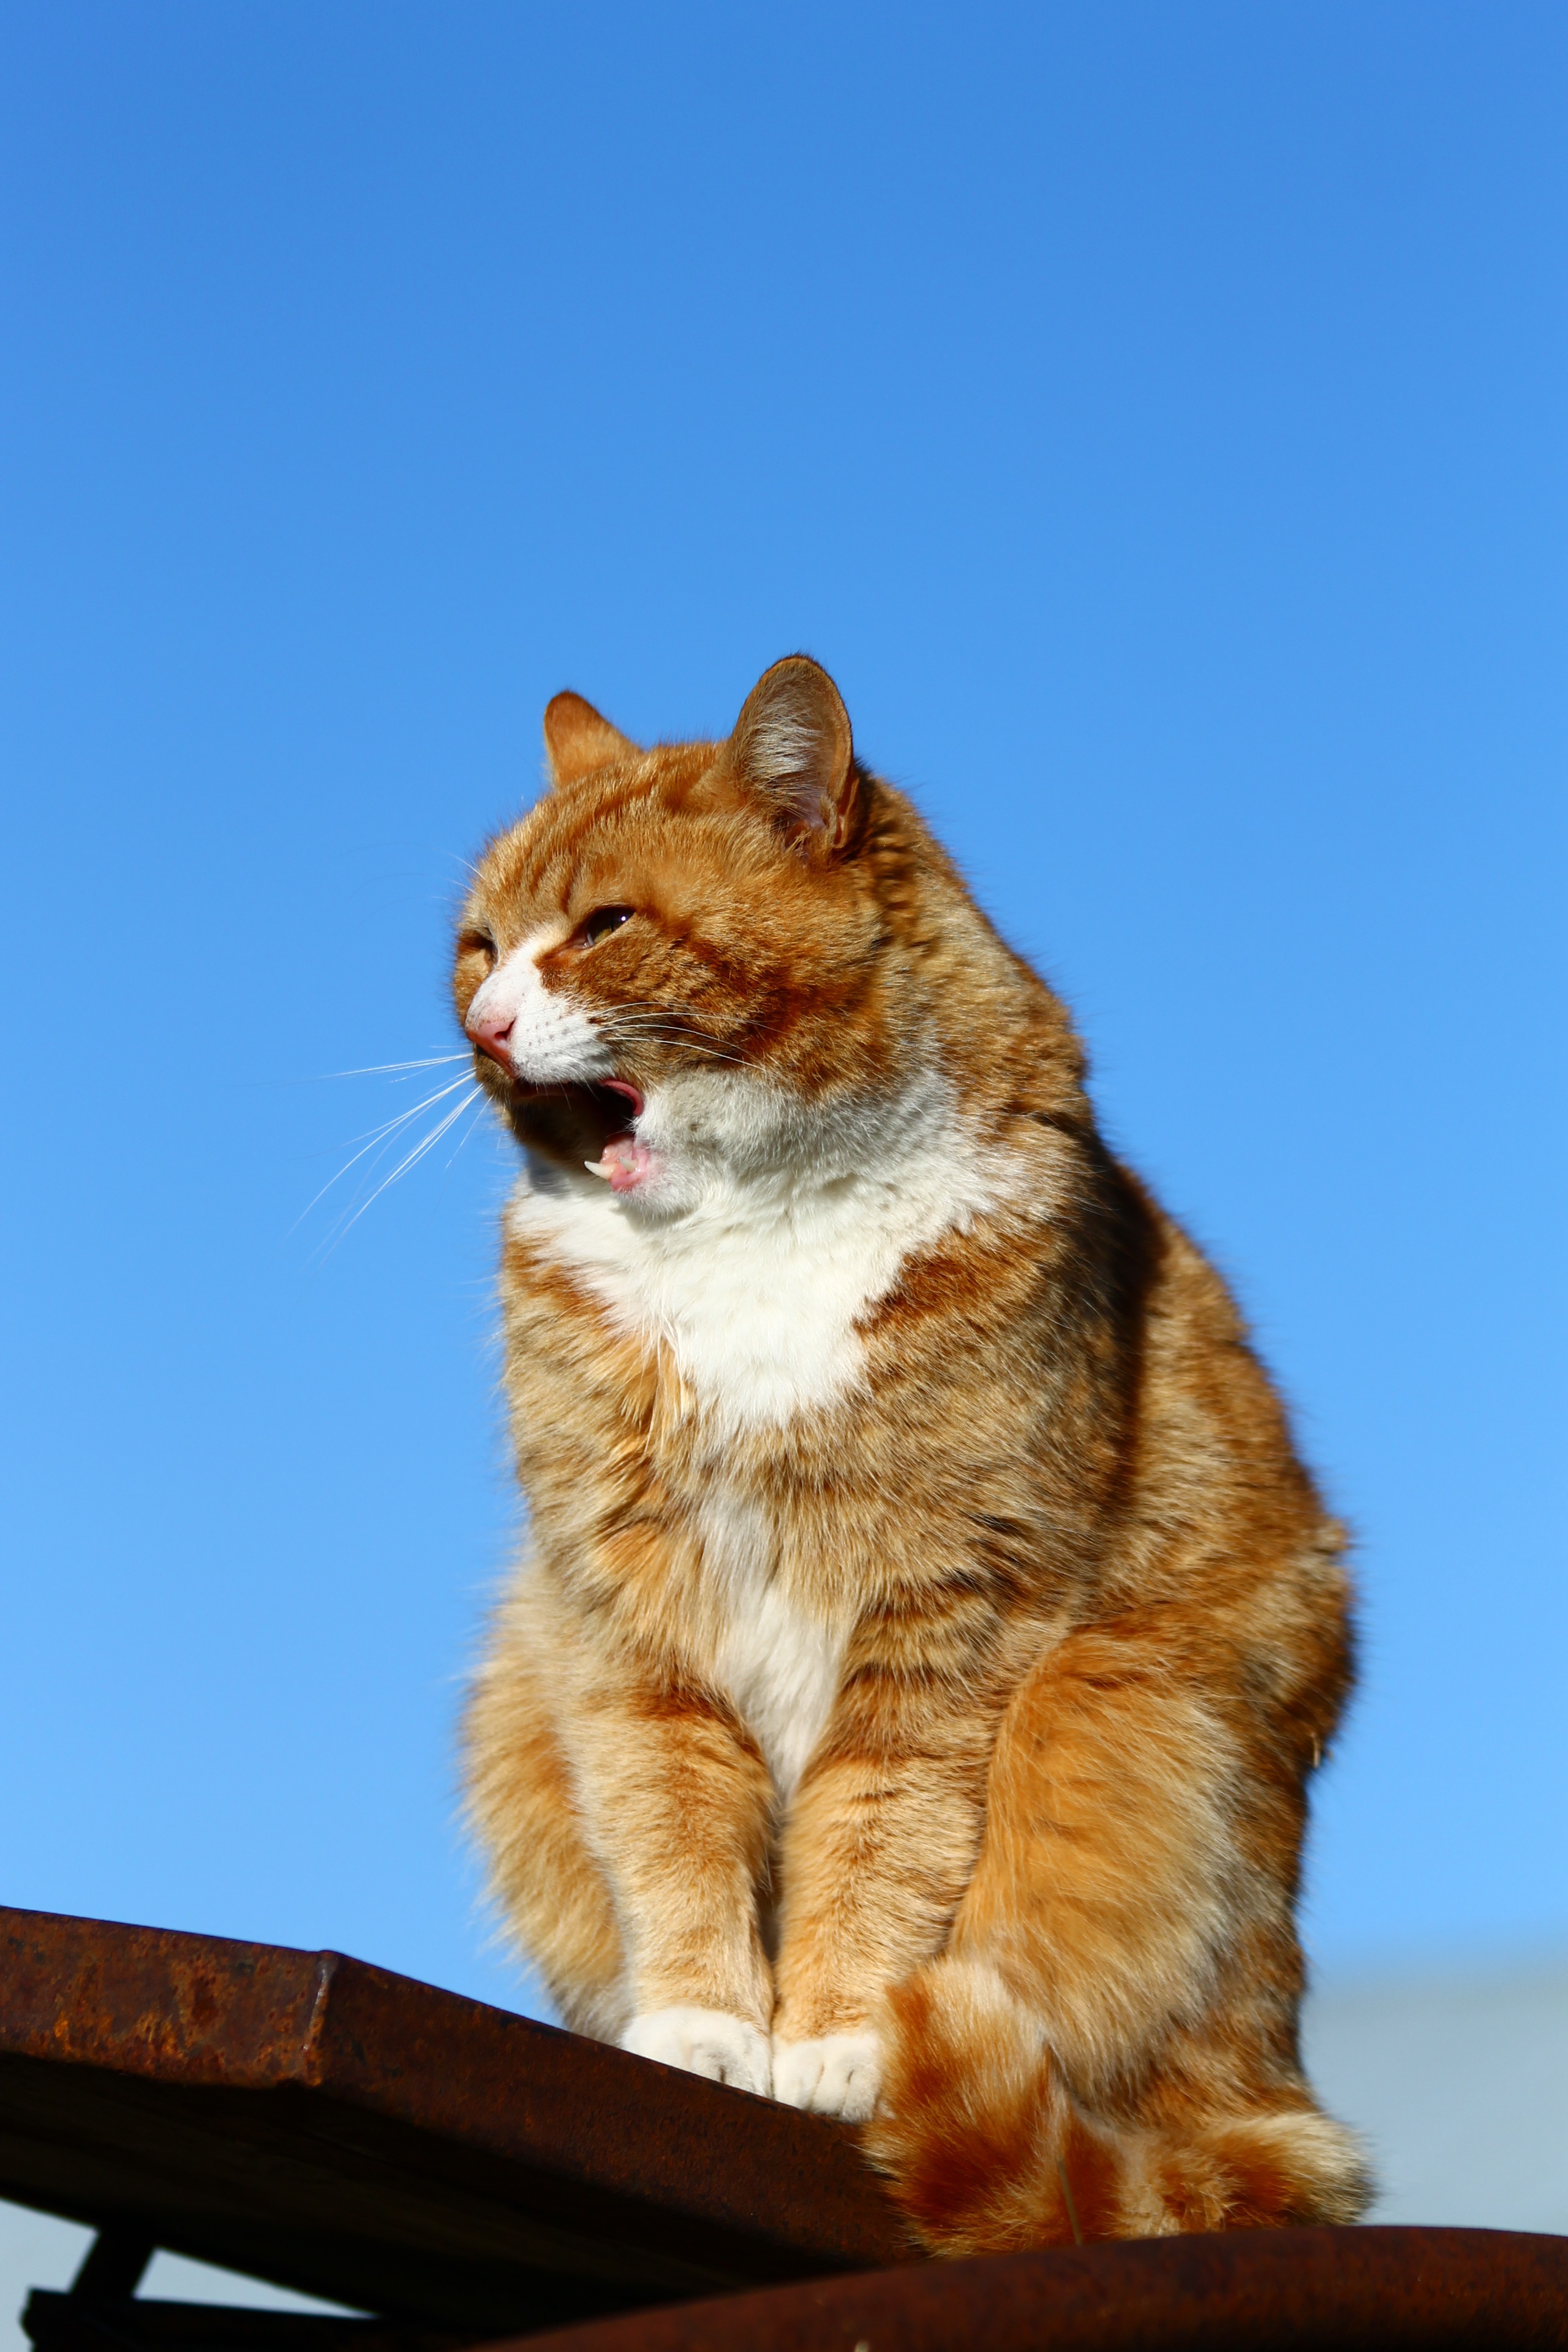
dog, animal, pet, fluffy, cat, mammal, kitty, vertebrate, dog like mammal, dog breed group, mau